Between Heaven and Hell (film)

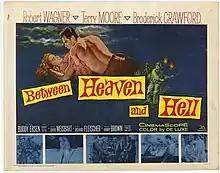
Theatrical release lobby card

Between Heaven and Hell is a 1956 American Cinemascope war film based on the novel "The Day the Century Ended" by Francis Gwaltney that the film follows closely. The story is told in flashback format detailing the life of Sam Gifford (Robert Wagner) from his life as a Southern landowner to his war service in the Philippines during World War II.